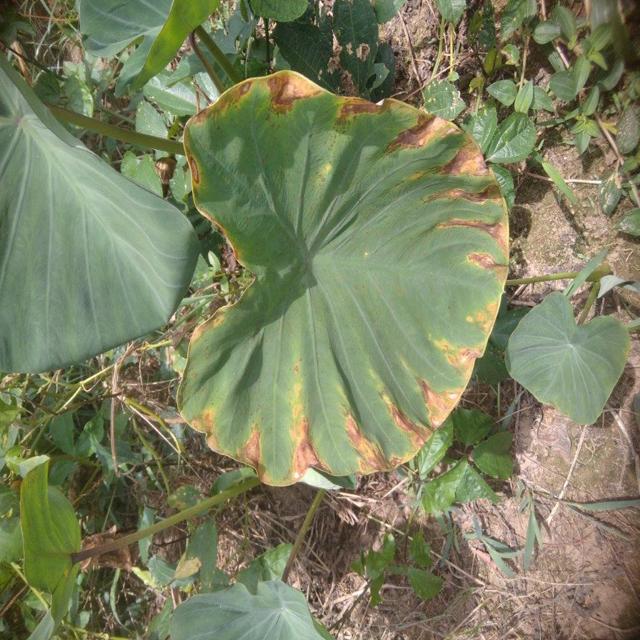
Label: Mid_Blight